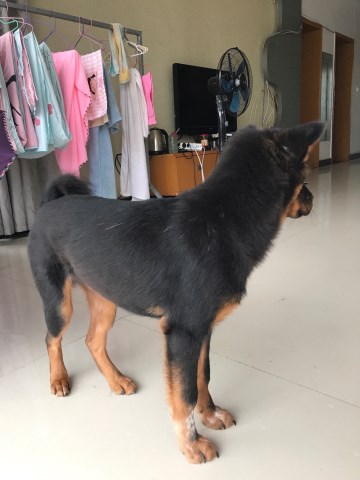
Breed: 3336-n000121-chinese_rural_dog